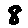
Label: 8